The Girl King

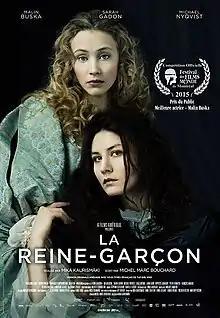

The Girl King is a 2015 biographical drama about Christina, Queen of Sweden. It was directed by Mika Kaurismäki and written by Michel Marc Bouchard who, after writing the screenplay for the film, wrote his stage play "Christine, La Reine-Garçon" which enjoyed a successful run in 2012 at Montreal's Théâtre du Nouveau Monde and then in English at the Stratford Festival in 2014. The film premiered at the Montreal World Film Festival.